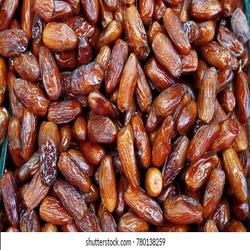
Label: Dates